Cavendish Boyle

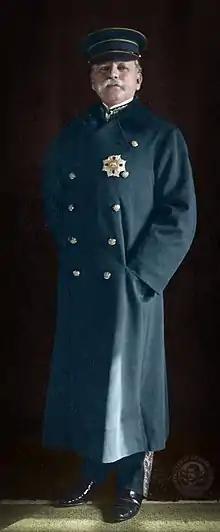
Sir Cavendish with the badge of the Order of Saint Michael and Saint George

Sir Charles Cavendish Boyle (29 May 1849 – 17 September 1916) was a British civil servant, magistrate, and colonial administrator who served as Colonial Governor of Newfoundland, Mauritius and British Guiana. He wrote the lyrics for the anthem of the Dominion and later Province of Newfoundland, "Ode to Newfoundland".